Bristol Beaufort

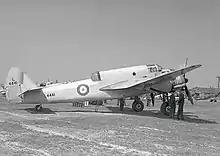

The basic structure, although similar to the Blenheim, introduced refinements such as the use of high-strength light alloy forgings and extrusions in place of high-tensile steel plates and angles; as a result the structure was lighter than that of the Blenheim. The wing centre section was inserted into the centre fuselage and the nacelle structure was an integral part of the ribs, to which the main undercarriage was attached. Transport joints were used on the fuselage and wings: this allowed sub-contractors to manufacture the Beaufort in easily transportable sections and was to be important when Australian production got under way. The Vickers main undercarriage units were similar to but larger than those of the Blenheim and used hydraulic retraction, with a cartridge operated emergency lowering system.